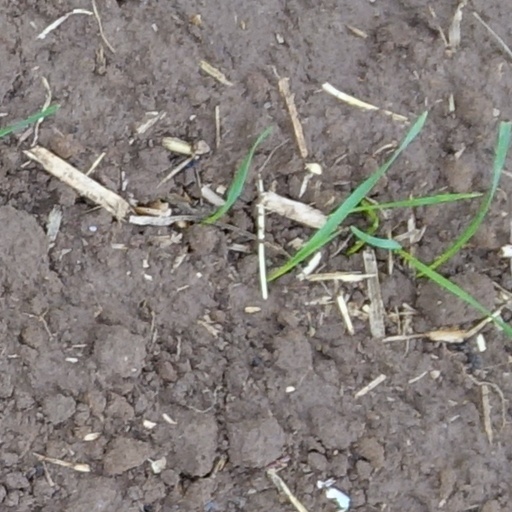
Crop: wheat